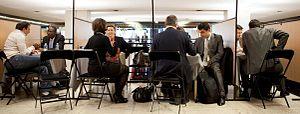
Convention d'Affaires
Apparues il y a une vingtaine d’années en Europe, les conventions d’affaires sont des évènements d'entreprise à entreprise fondés sur l’organisation de rendez-vous programmés à l’avance entre professionnels et à grande échelle.